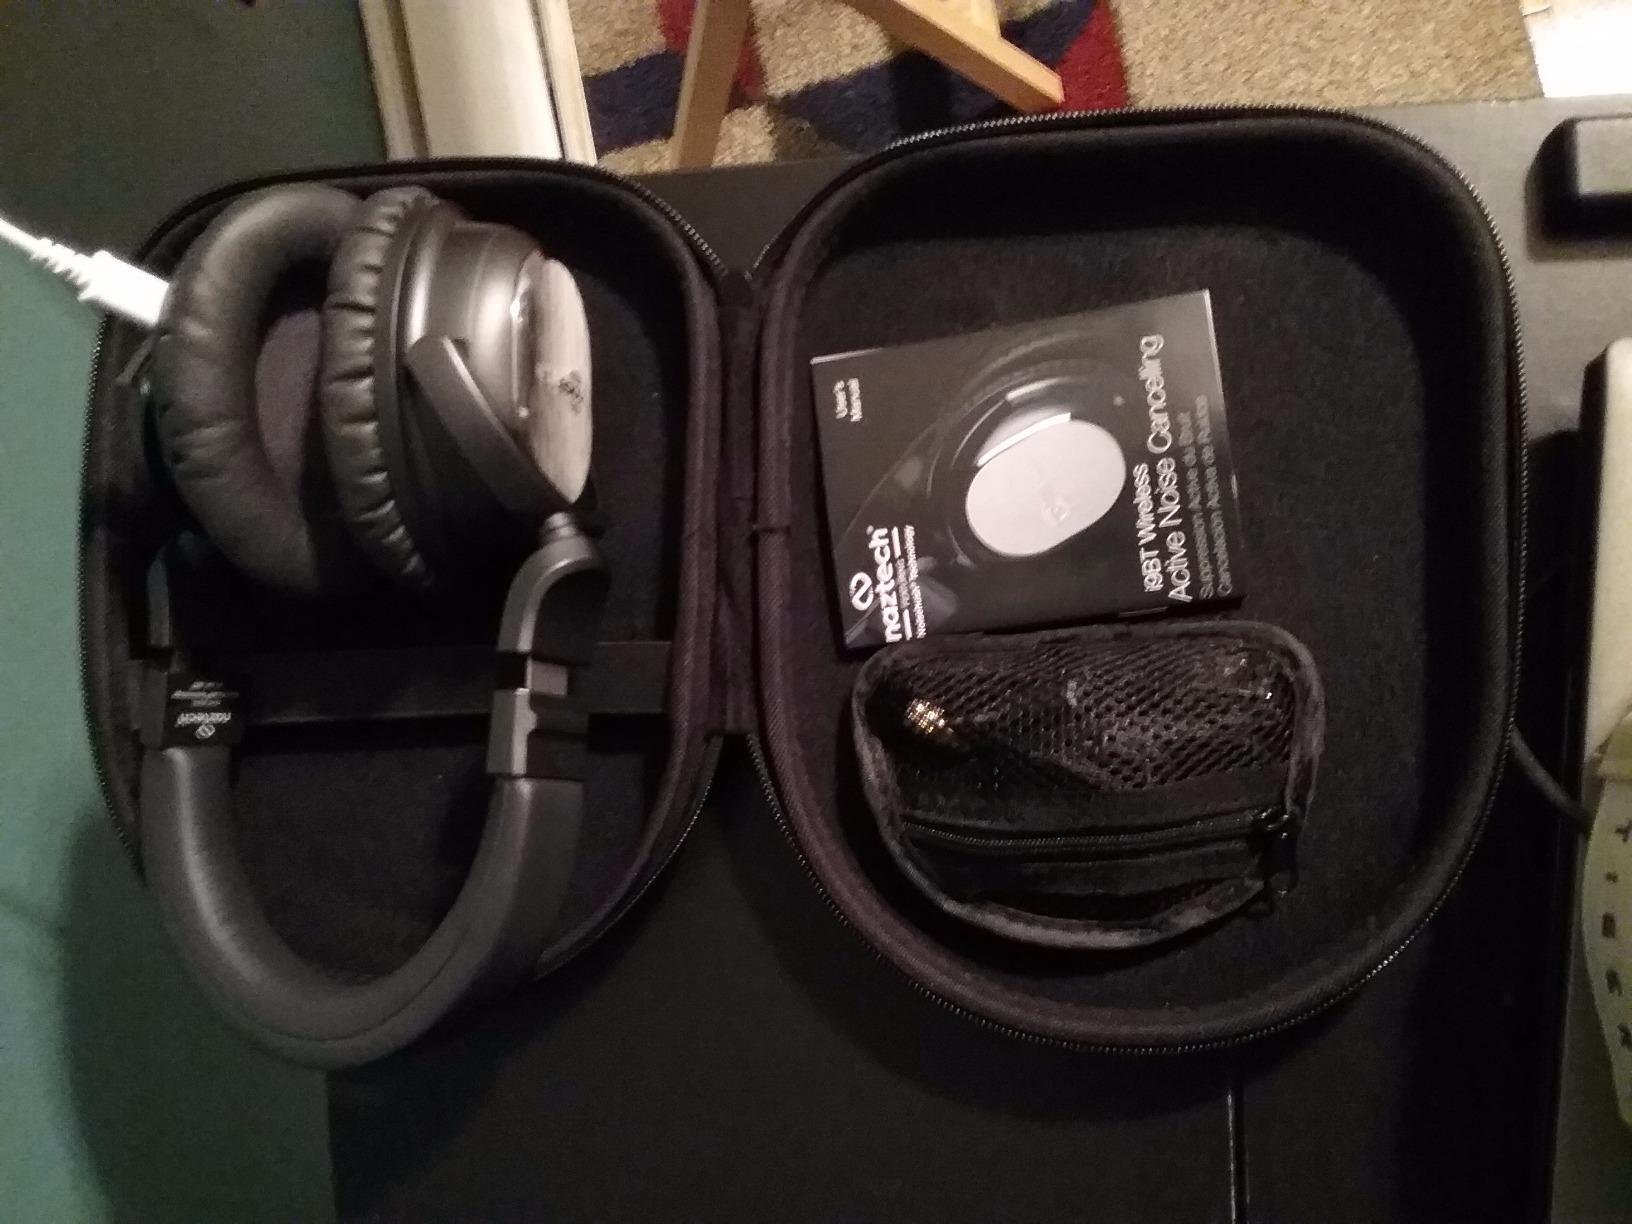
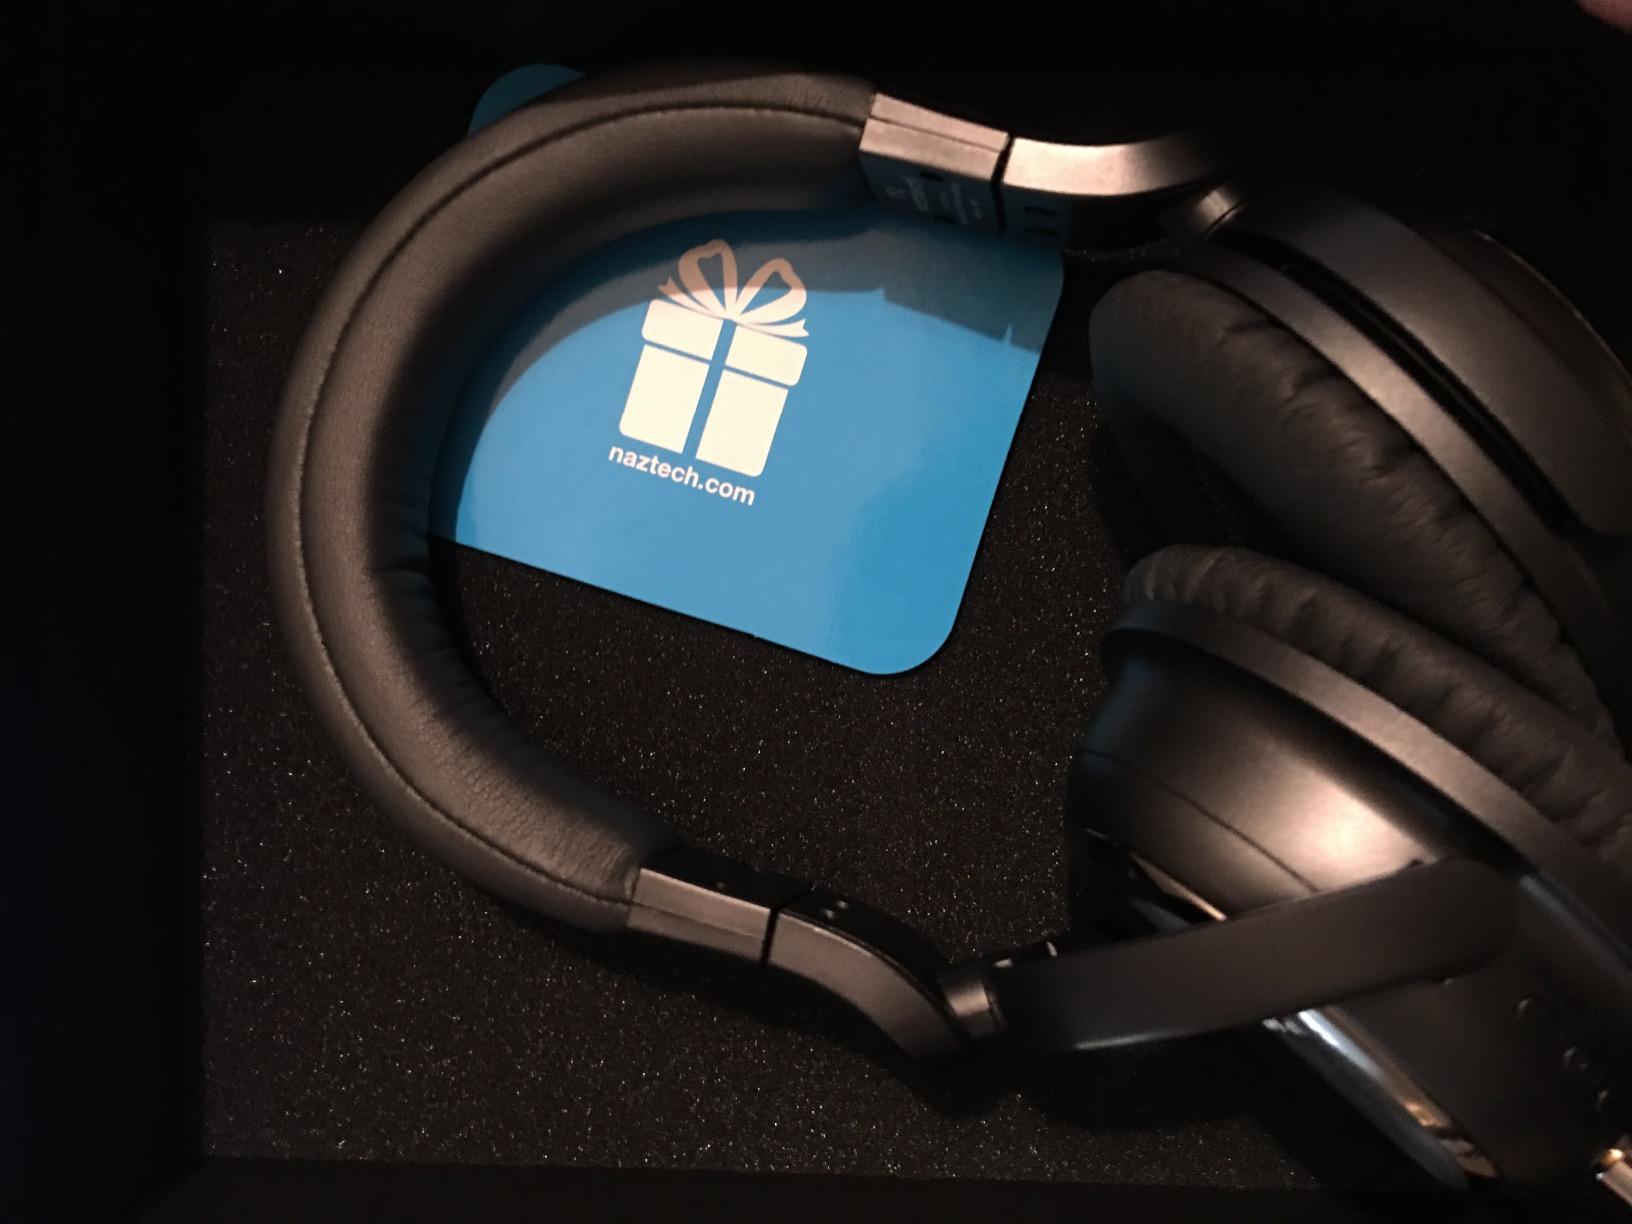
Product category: headphones
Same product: yes